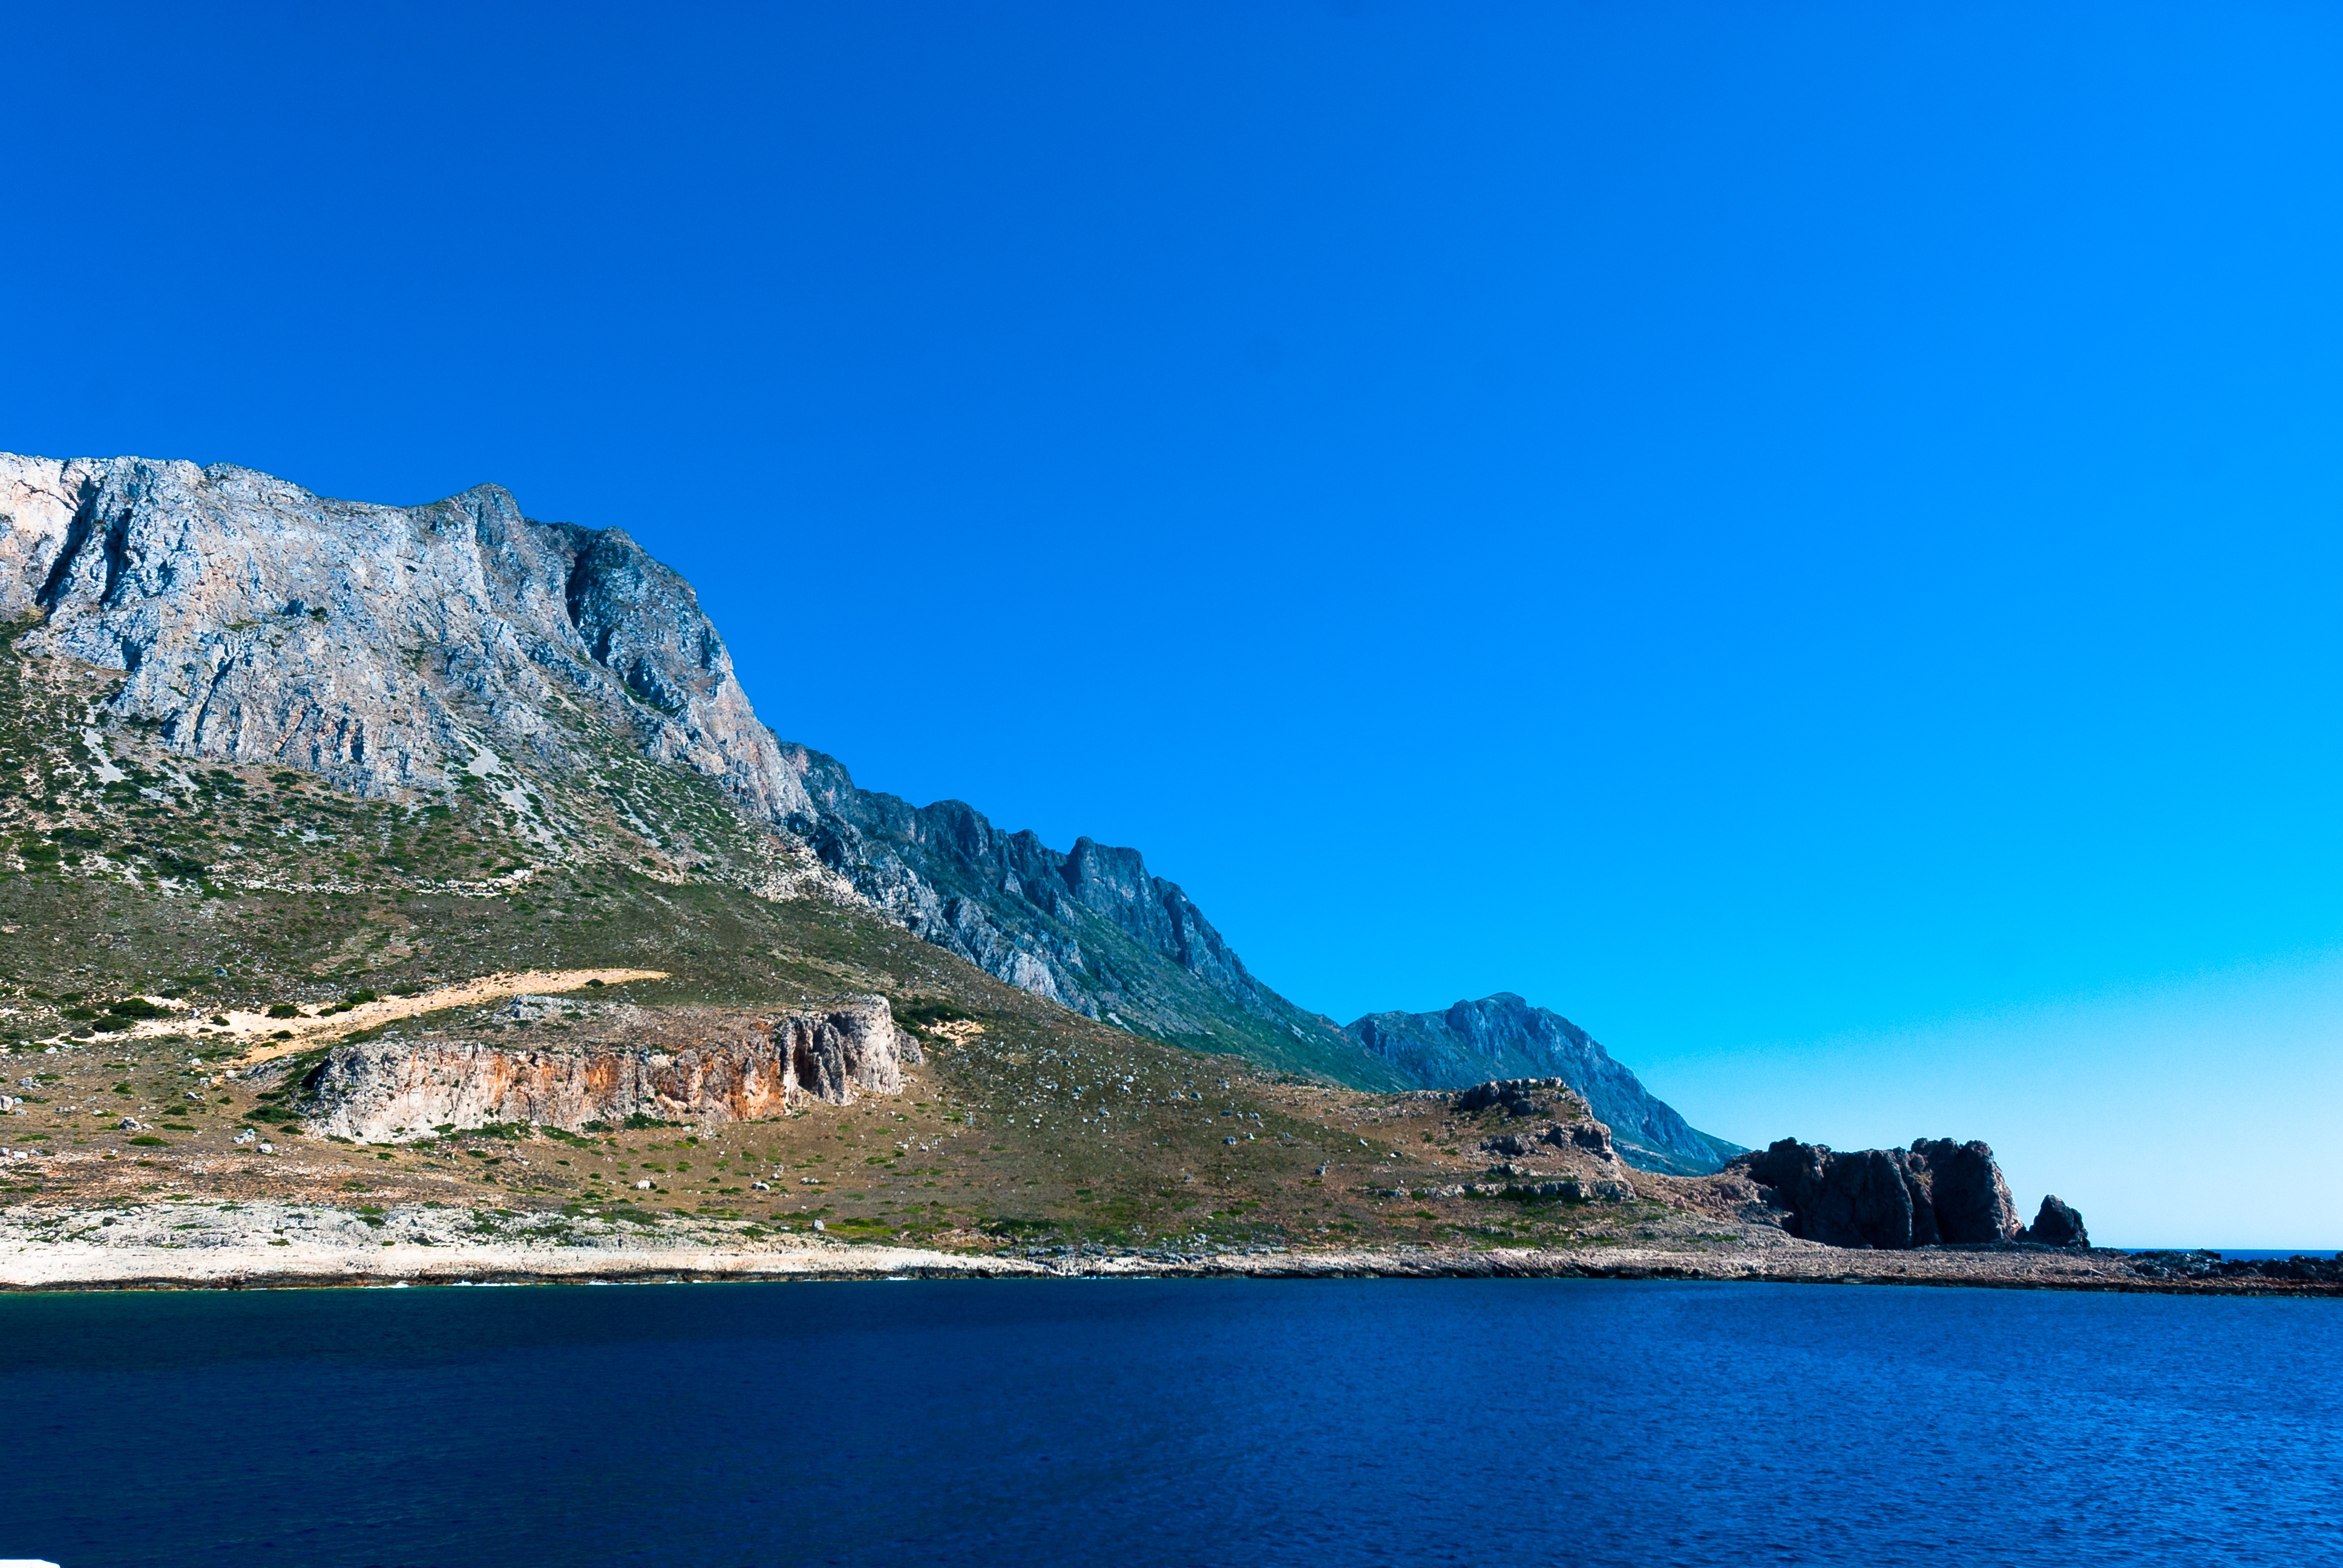
landscape, sea, coast, water, nature, ocean, horizon, mountain, sky, hill, lake, view, mountain range, summer, cliff, daytime, weather, holiday, bay, blue, fjord, tourism, terrain, heat, headland, clouds, holidays, fell, the sun, cape, the stones, promontory, balos, coastal and oceanic landforms, mount scenery